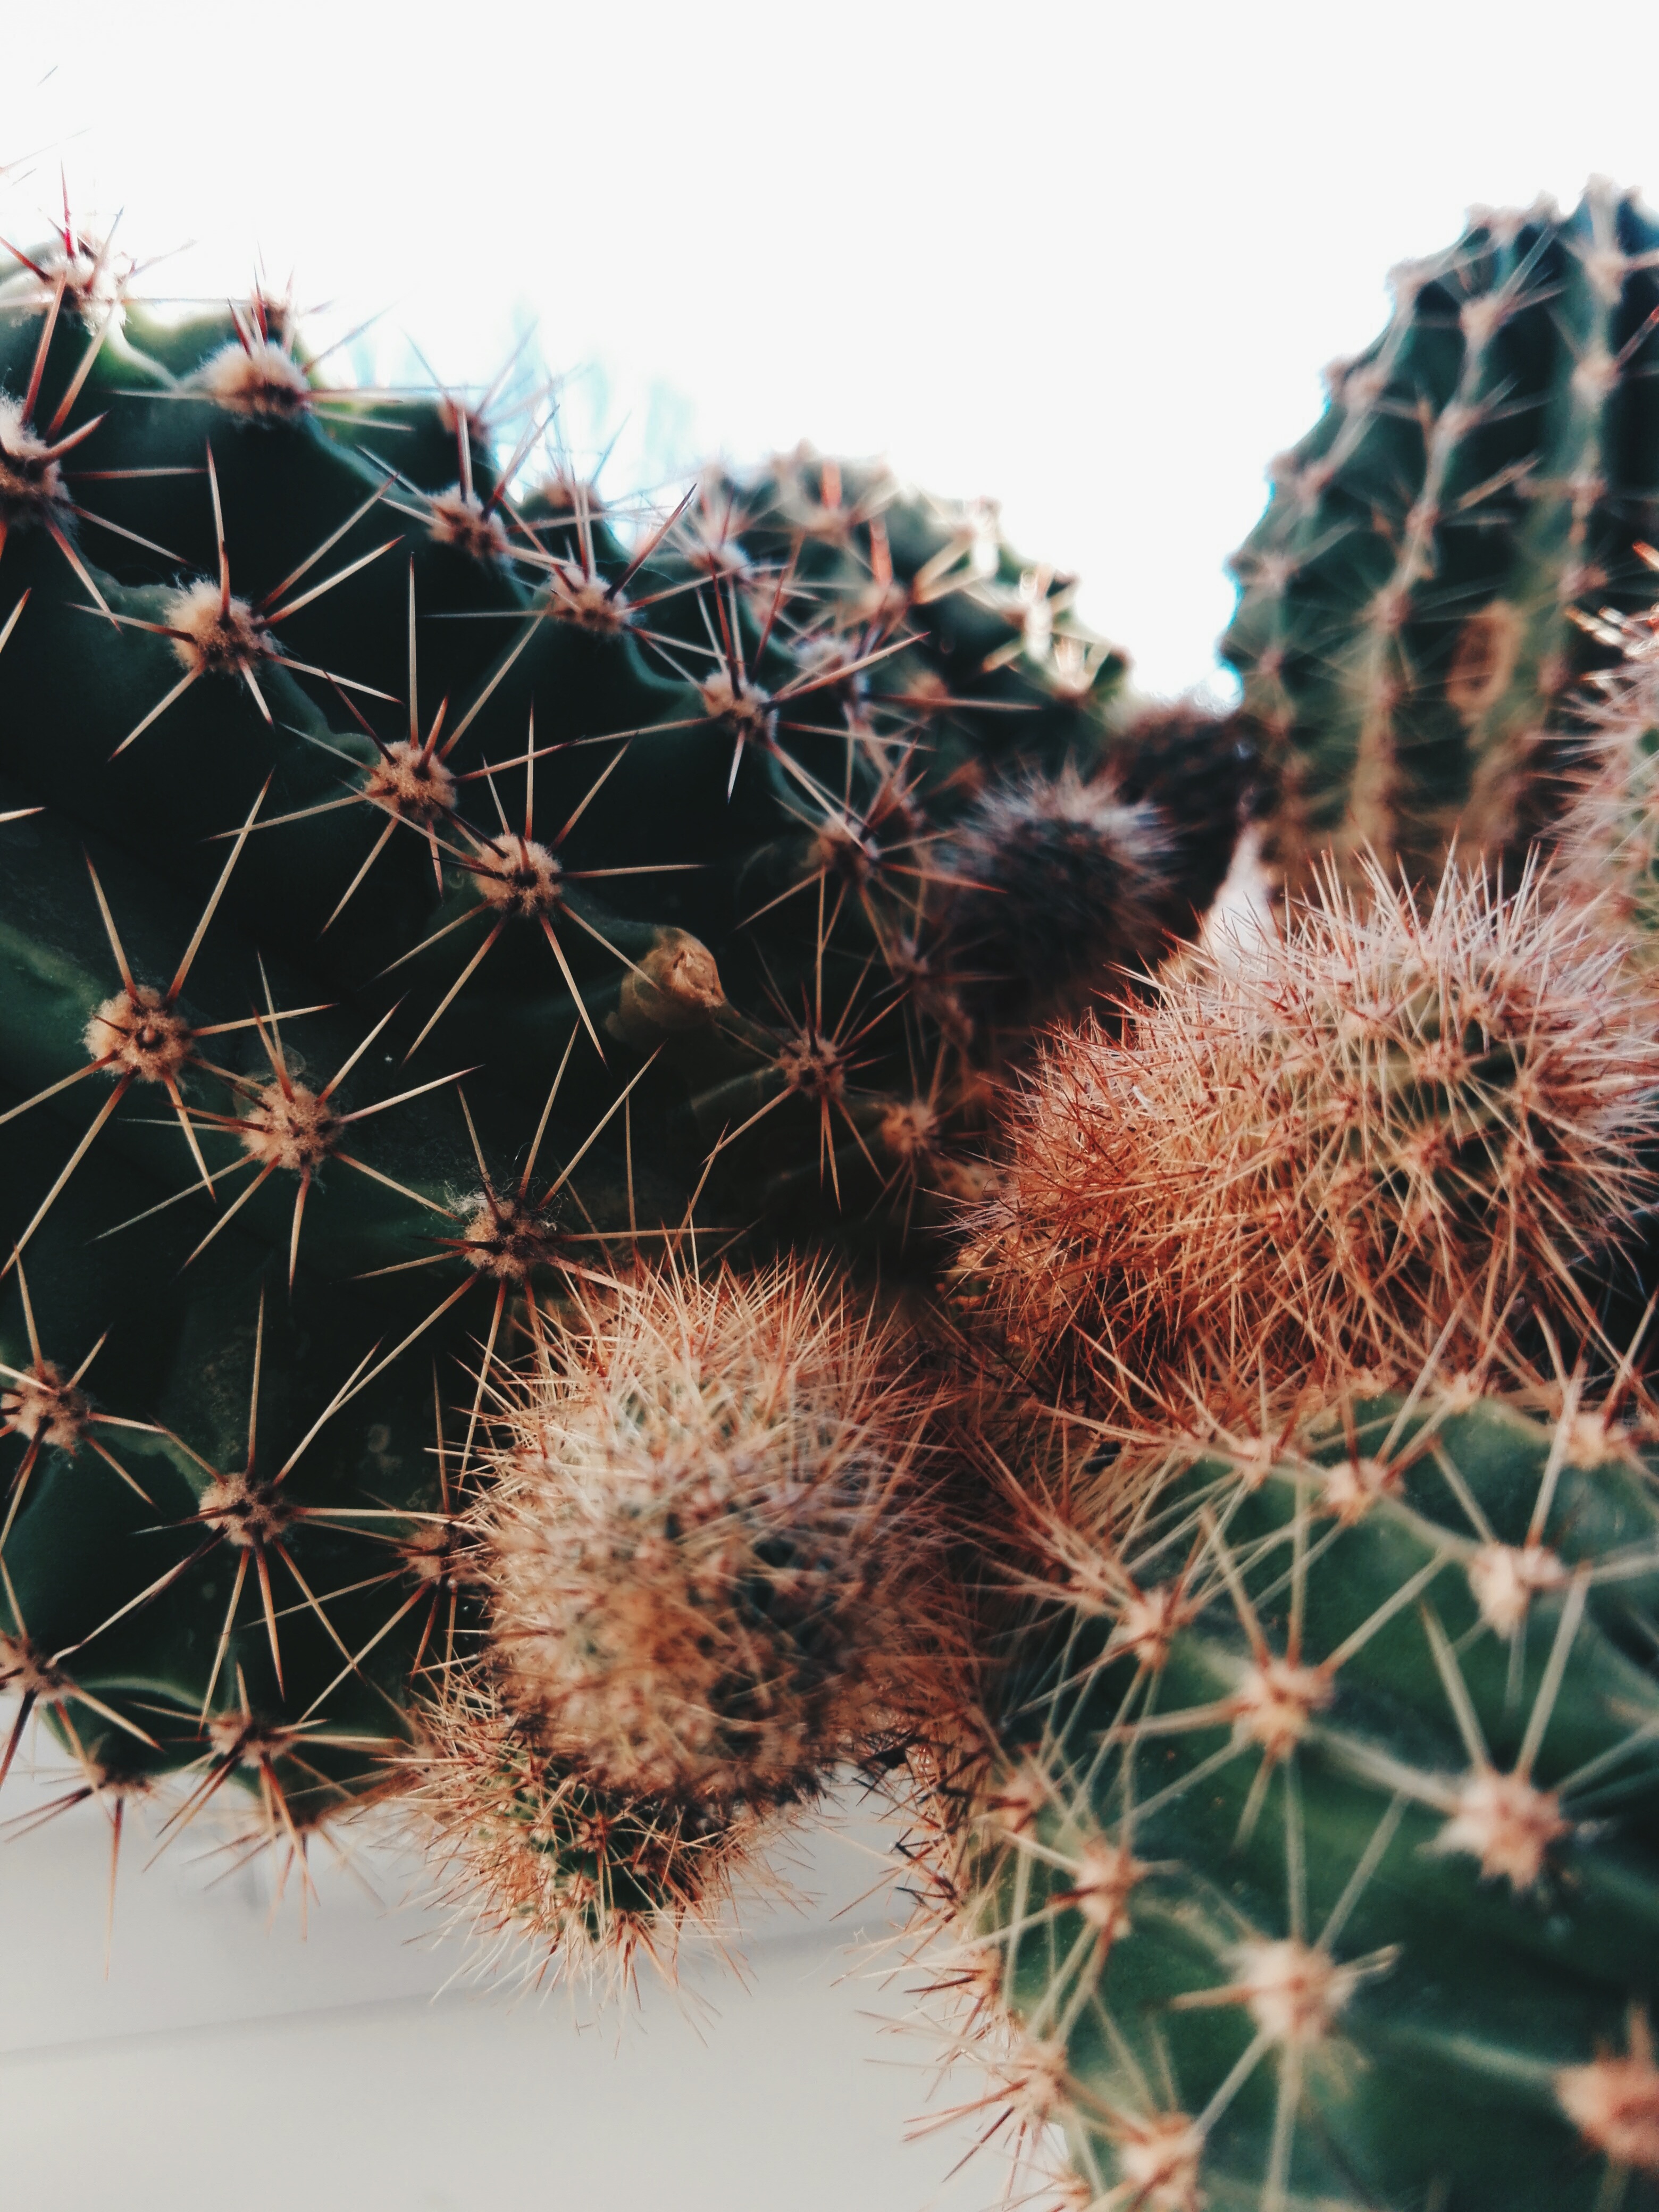
cactus, plant, flower, botany, caryophyllales, flowering plant, prickly pear, plant stem, land plant, thorns spines and prickles, hedgehog cactus